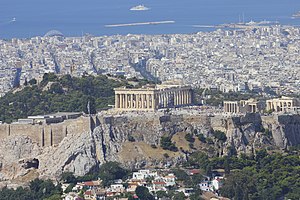
Middelhavet / Geografi / Kystlande
Akropolis i Athen med Middelhavet i Baggrunden.
Middelhavet er et hav, der er forbundet med Atlanterhavet. Det er stort set helt omsluttet af Middelhavslandene; mod nord Sydeuropa og Anatolien, mod syd Nordafrika og mod øst Levanten. I nogle sammenhænge betragtes Middelhavet som en del af Atlanterhavet. Som regel ses det dog som et selvstændigt hav.